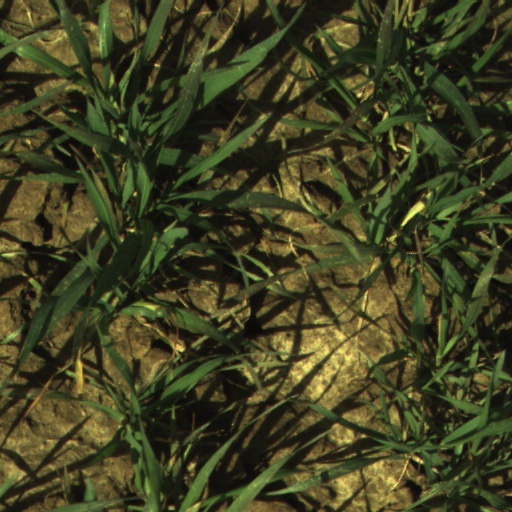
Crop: wheat